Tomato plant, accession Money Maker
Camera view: bottom (45 deg); turntable rotation: 90 degrees
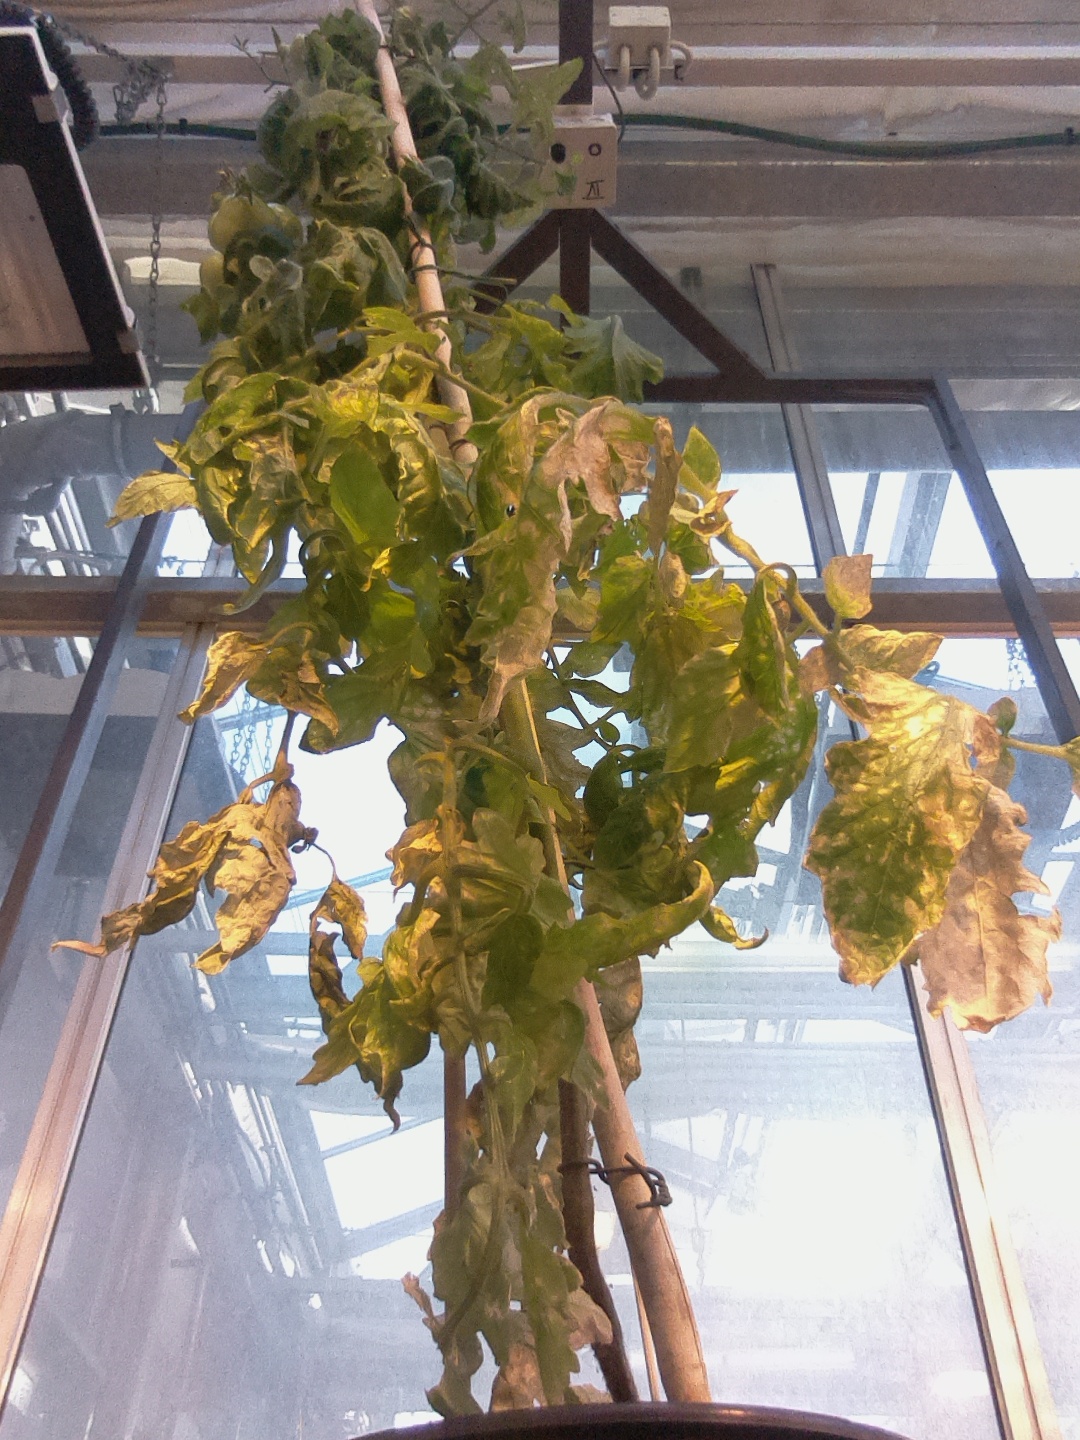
BBCH growth stage 79: 90% -100% of final fruit size